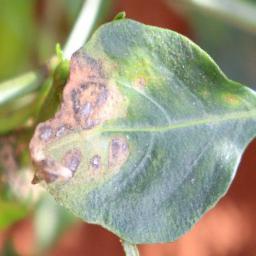
Label: cercospora